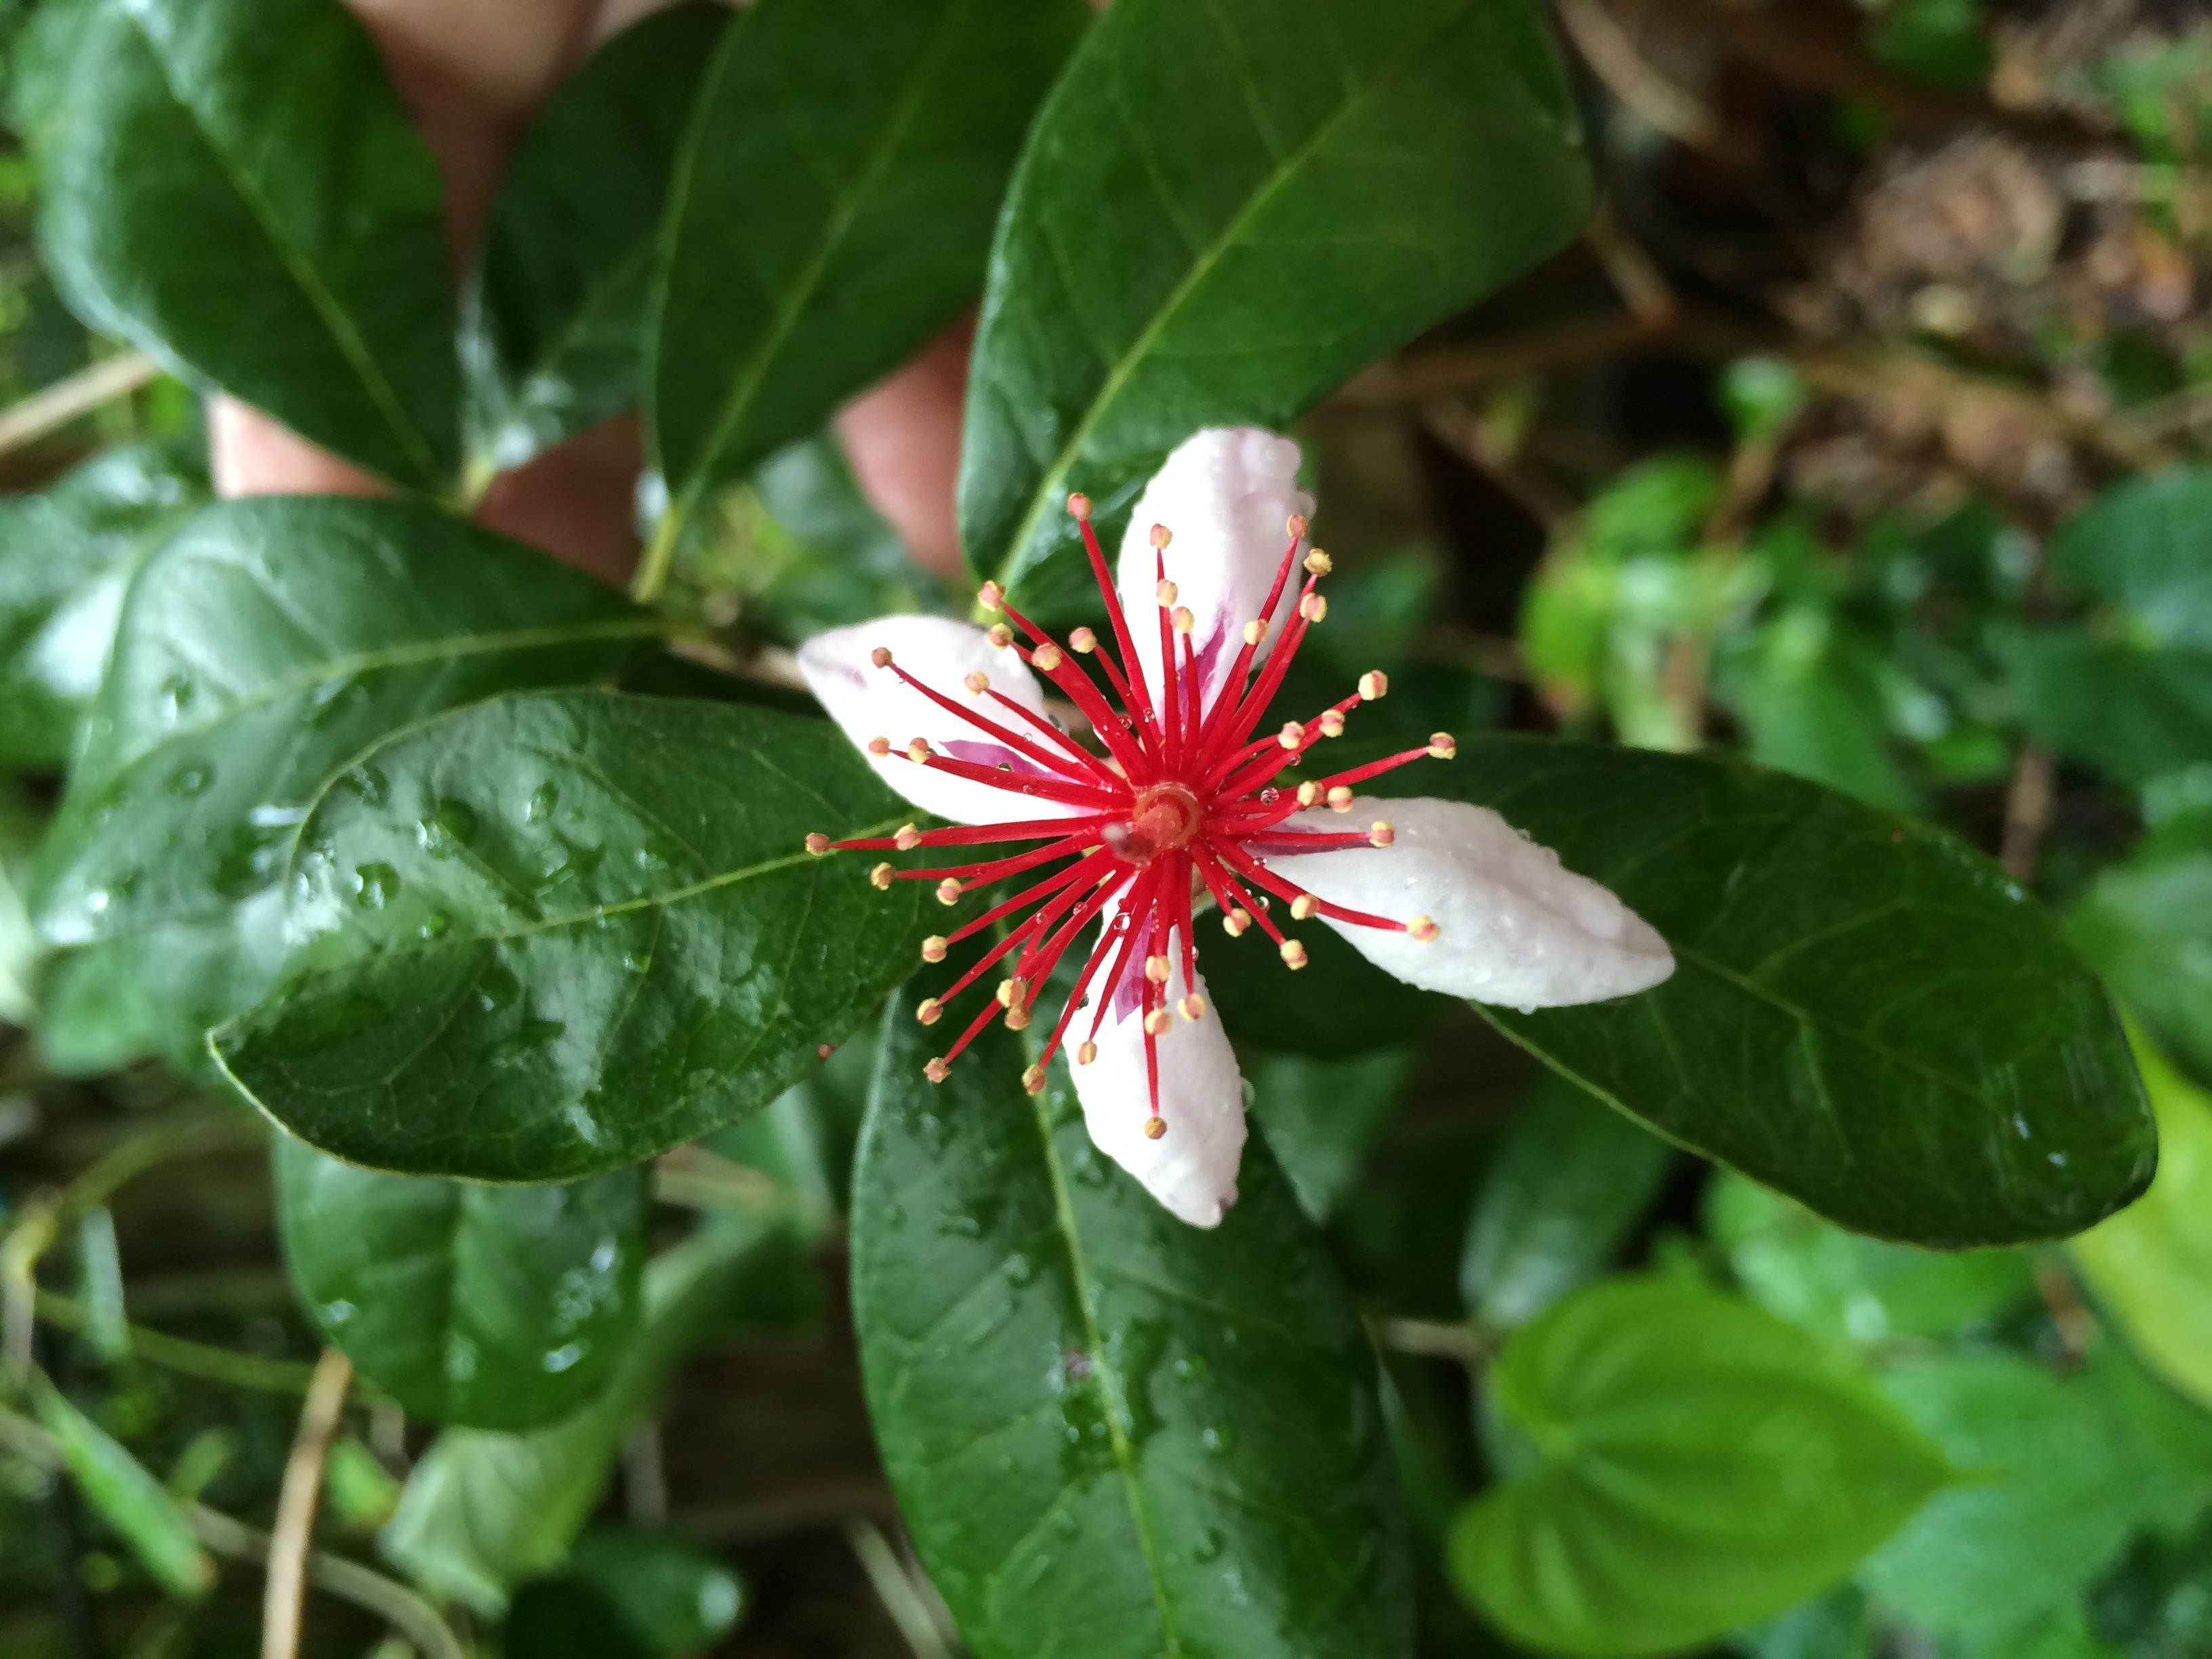
nature, blossom, plant, leaf, flower, bloom, summer, natural, botany, flora, wildflower, shrub, flowering, guava, flowering plant, land plant